Vivian Stanshall

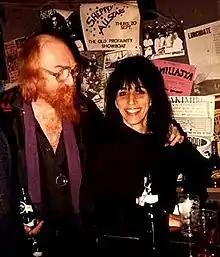
Vivian Stanshall and Ki Longfellow-Stanshall in the hold of "The Thekla"

On 9 September 1980, Stanshall married Pamela 'Ki' Longfellow, an American writer who had a daughter from an earlier relationship. The Stanshalls had a daughter, Silky, born on 16 August 1979, before they married; she was named after Silky Sullivan, a racehorse that was a childhood favourite of her mother. Stanshall celebrated Silky's birth in "The Tube", and his marriage to Ki in "Bewilderbeeste", both songs being included on his album "Teddy Boys Don't Knit". He later gave his wife the name of 'Ki' from a dream. Even though their comic opera "Stinkfoot" was a success in late 1985, Stanshall returned alone to London after the turn of the year, while Longfellow recuperated from an illness brought on by overwork and stress. The Stanshalls lived apart until his sudden death in March 1995.